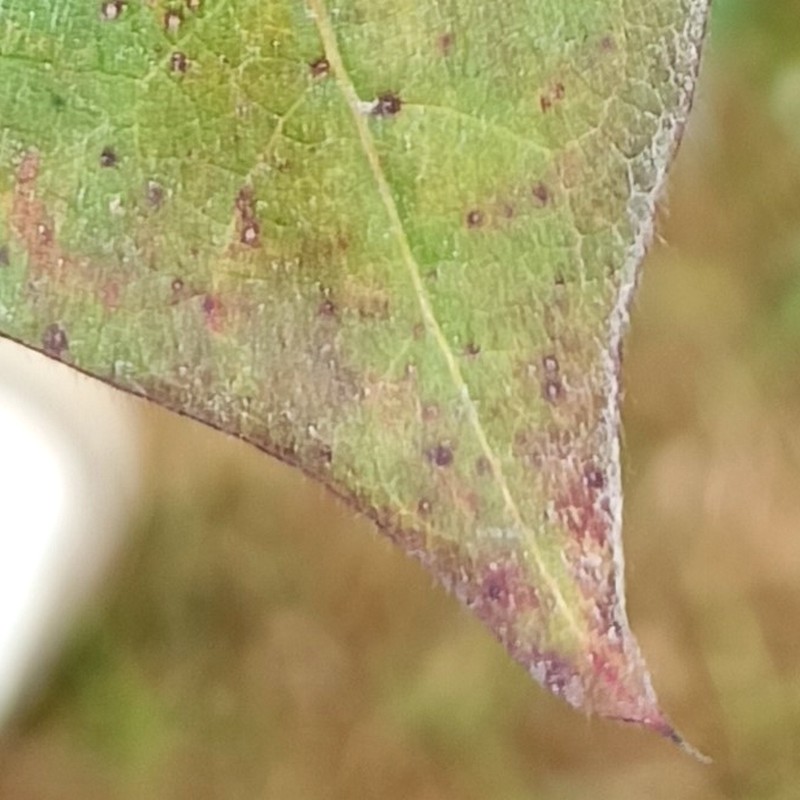
Label: Leaf Redding